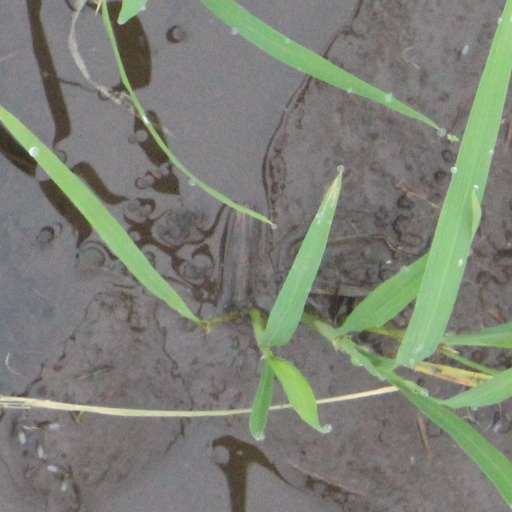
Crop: rice